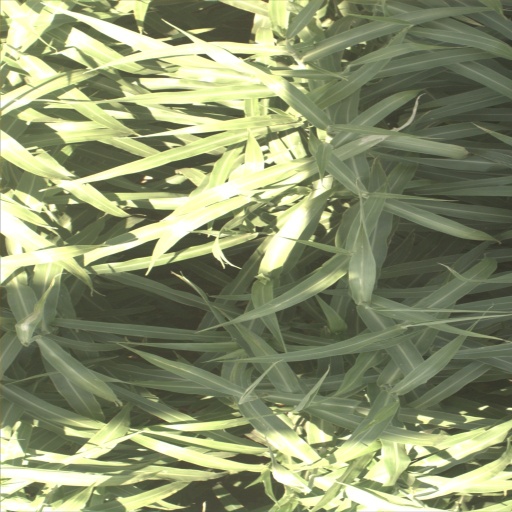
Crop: sorghum